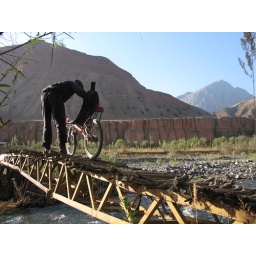
bringing the bike over a not too stable bridge